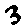
Label: 3